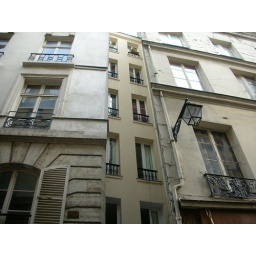
The narrowest house in Paris is just one building next to our apartment